Cecil Dudgeon

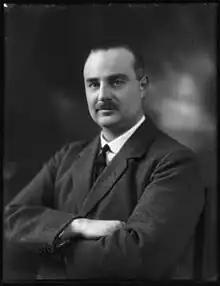
Cecil Dudgeon

Cecil Randolph Dudgeon (7 November 1885 – 4 November 1970) was a Scottish Liberal Member of Parliament (MP) who joined Oswald Mosley's New Party.